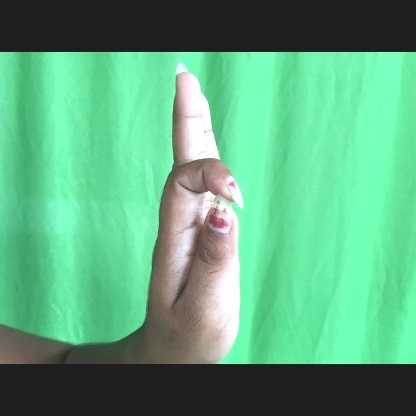
Mudra: Aralam